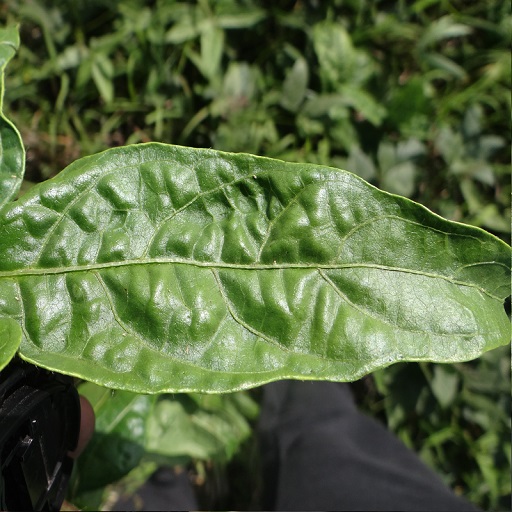
Label: Leaf Crinckle